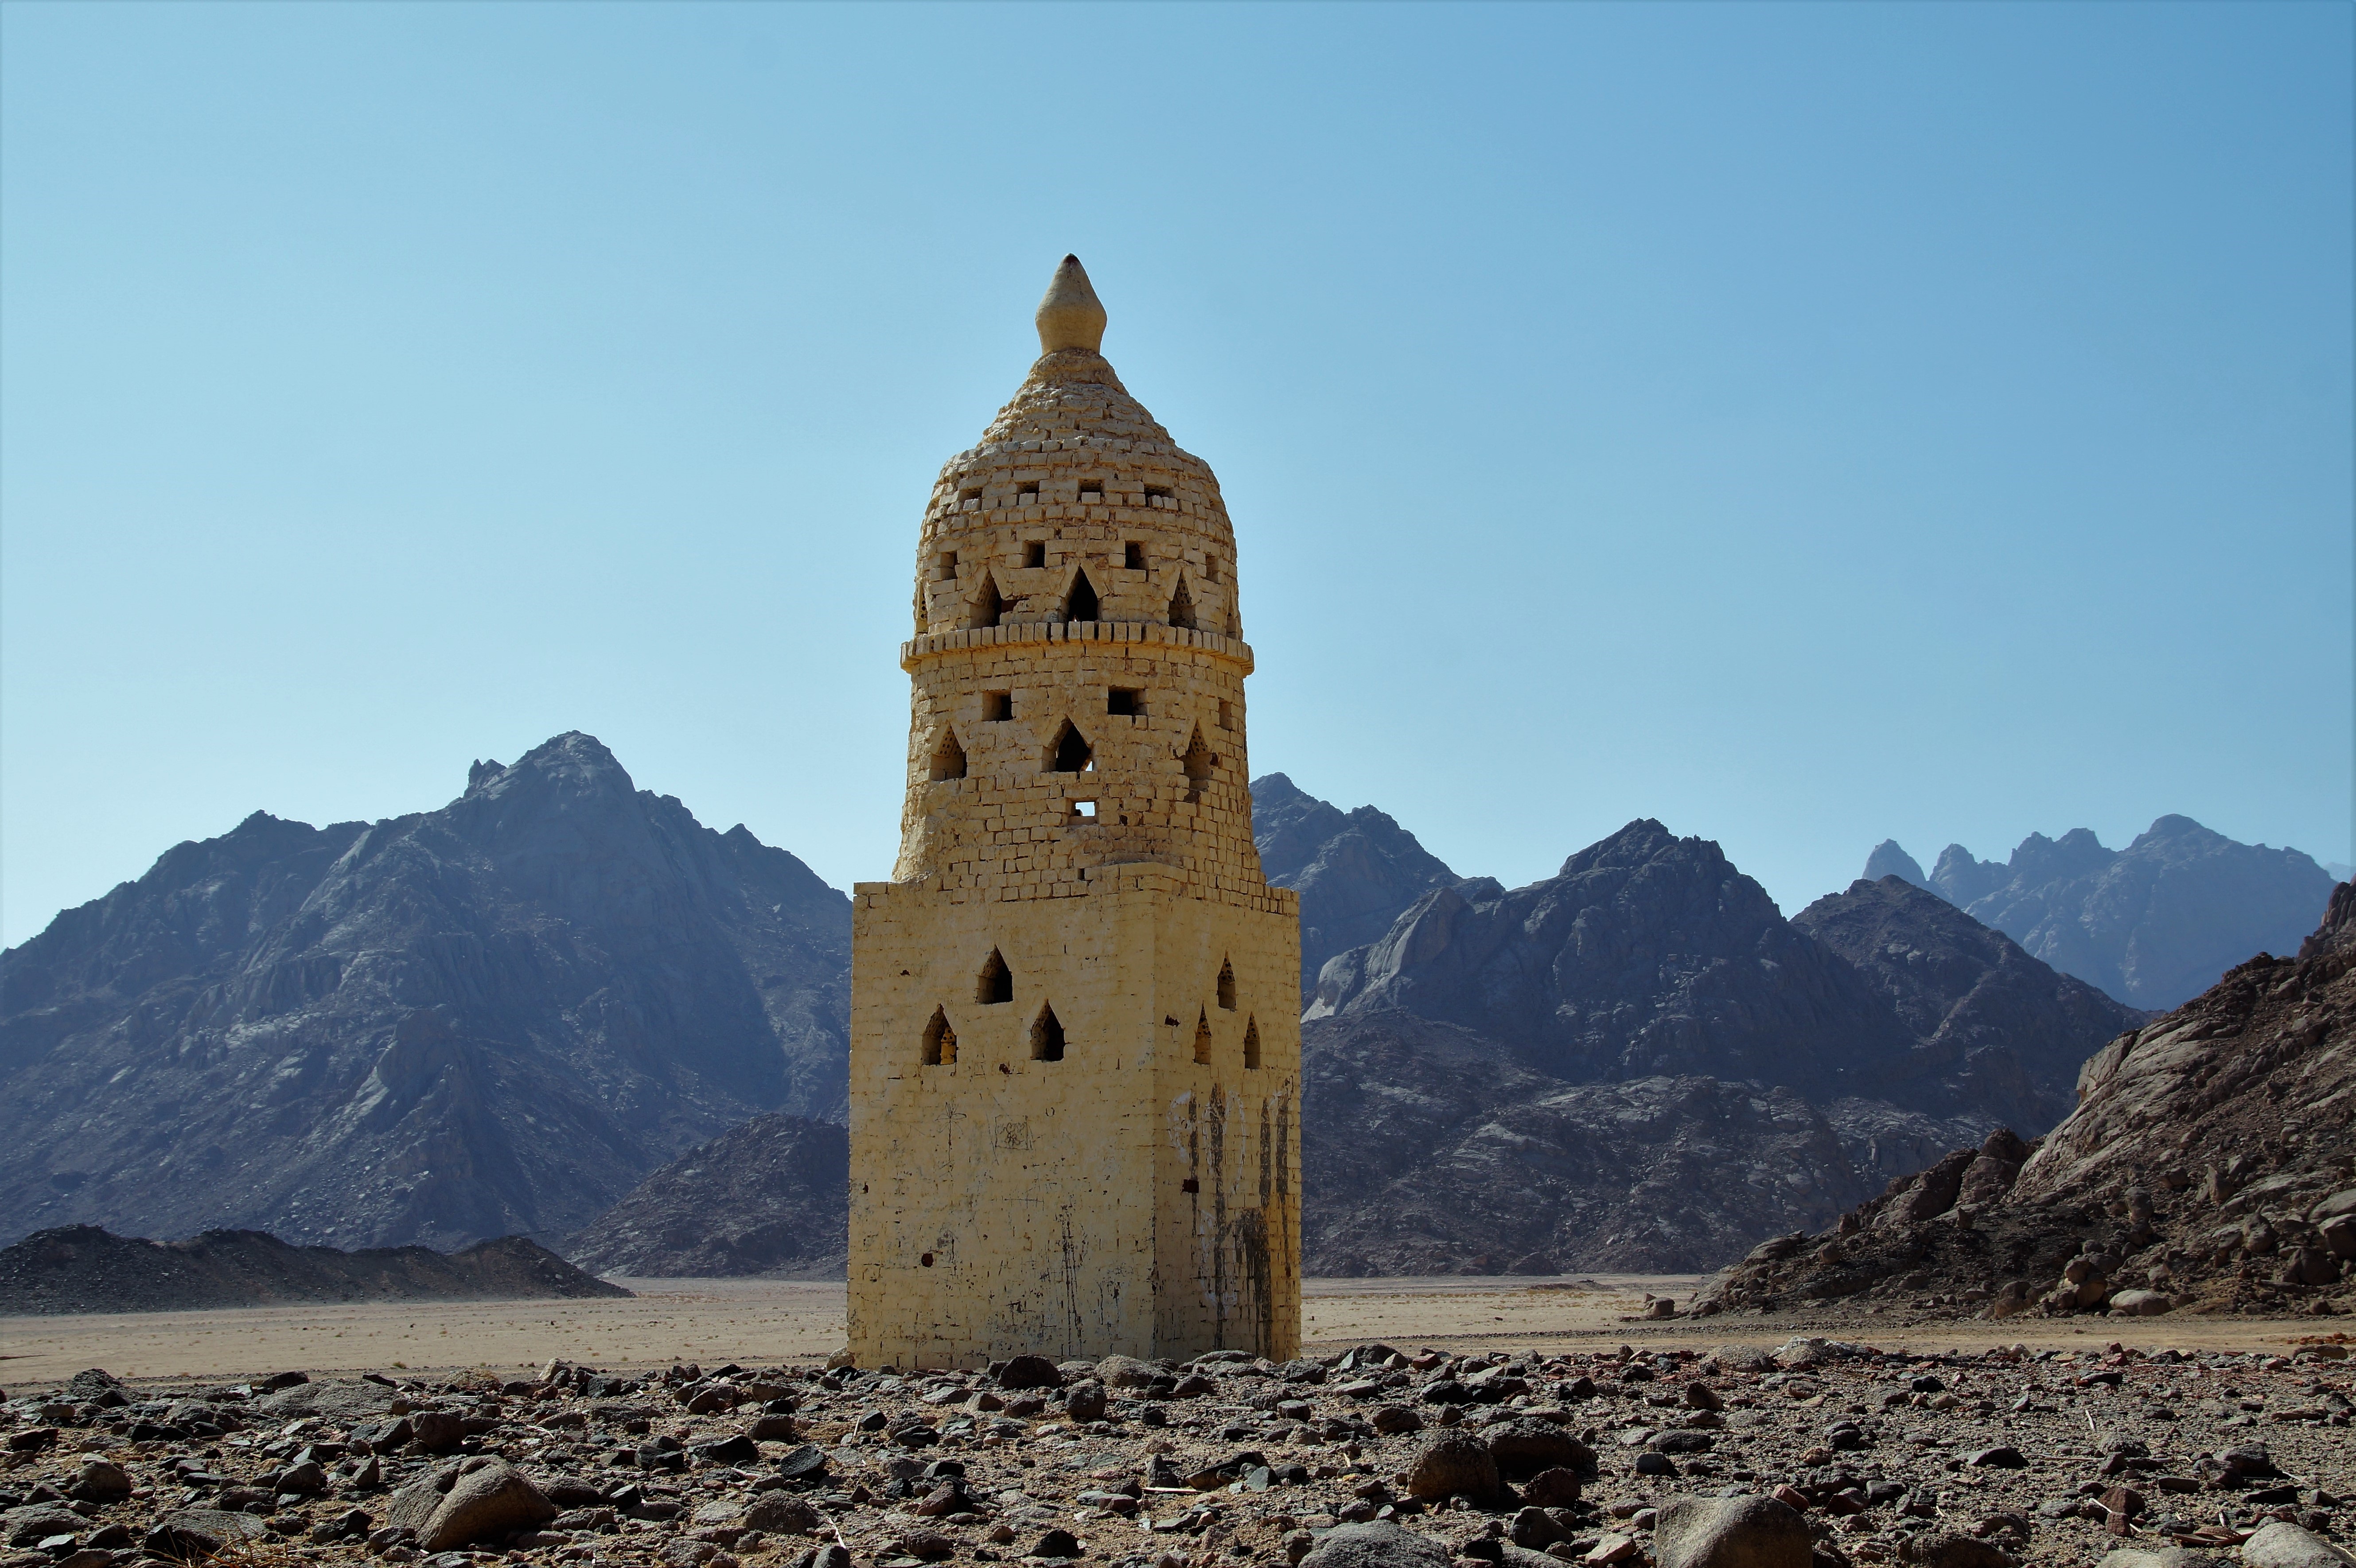
landscape, sand, rock, mountain, desert, building, valley, mountain range, monument, tower, landmark, heat, egypt, temple, mountains, faith, wadi, bearing, ancient history, mountainous landforms, the bedouin, direction mecca